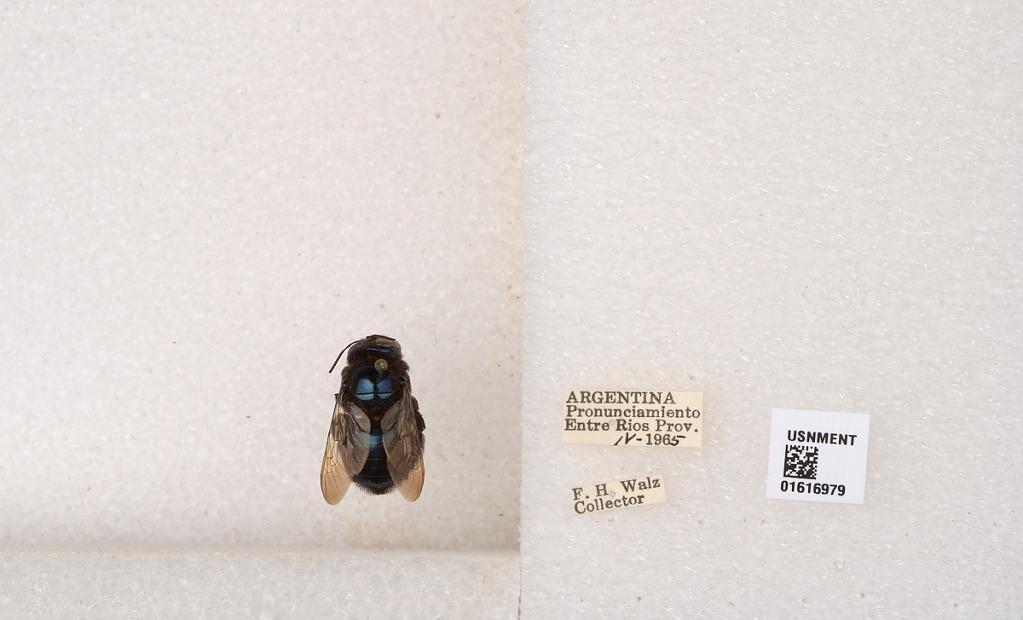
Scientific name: Xylocopa (Schonnherria) splendidula Lepeletier
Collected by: F. Walz
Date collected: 1965-4-1
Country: Argentina
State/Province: Entre Rios
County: Uruguay
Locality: Pronunciamiento